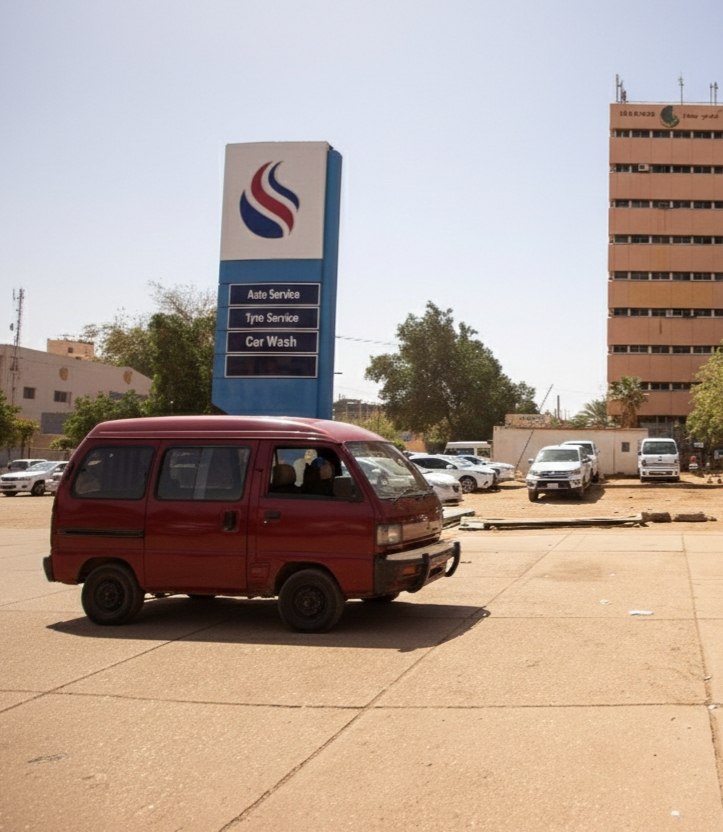
الوصف بالفصحى: سيارة نقل صغيرة متوقفة قرب محطة الوقود
الوصف بالعامية السودانية: امجاد حمراء مبركنة جمب الطرمبة حقت البنزين
التصنيف: Transportation